Avellino Cathedral

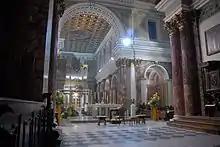
Cathedral interior, seen from the apse

The coffered ceiling of the central nave, which covers the ancient ceiling beams, was installed in the 17th century. In the centre is the large canvas by Michele Ricciardi depicting the Assumption of the Virgin (1702–1705). To the sides in four medallions are depicted elements recalling the Marian Litany of Loreto: a house, a star, a tower and a rose.